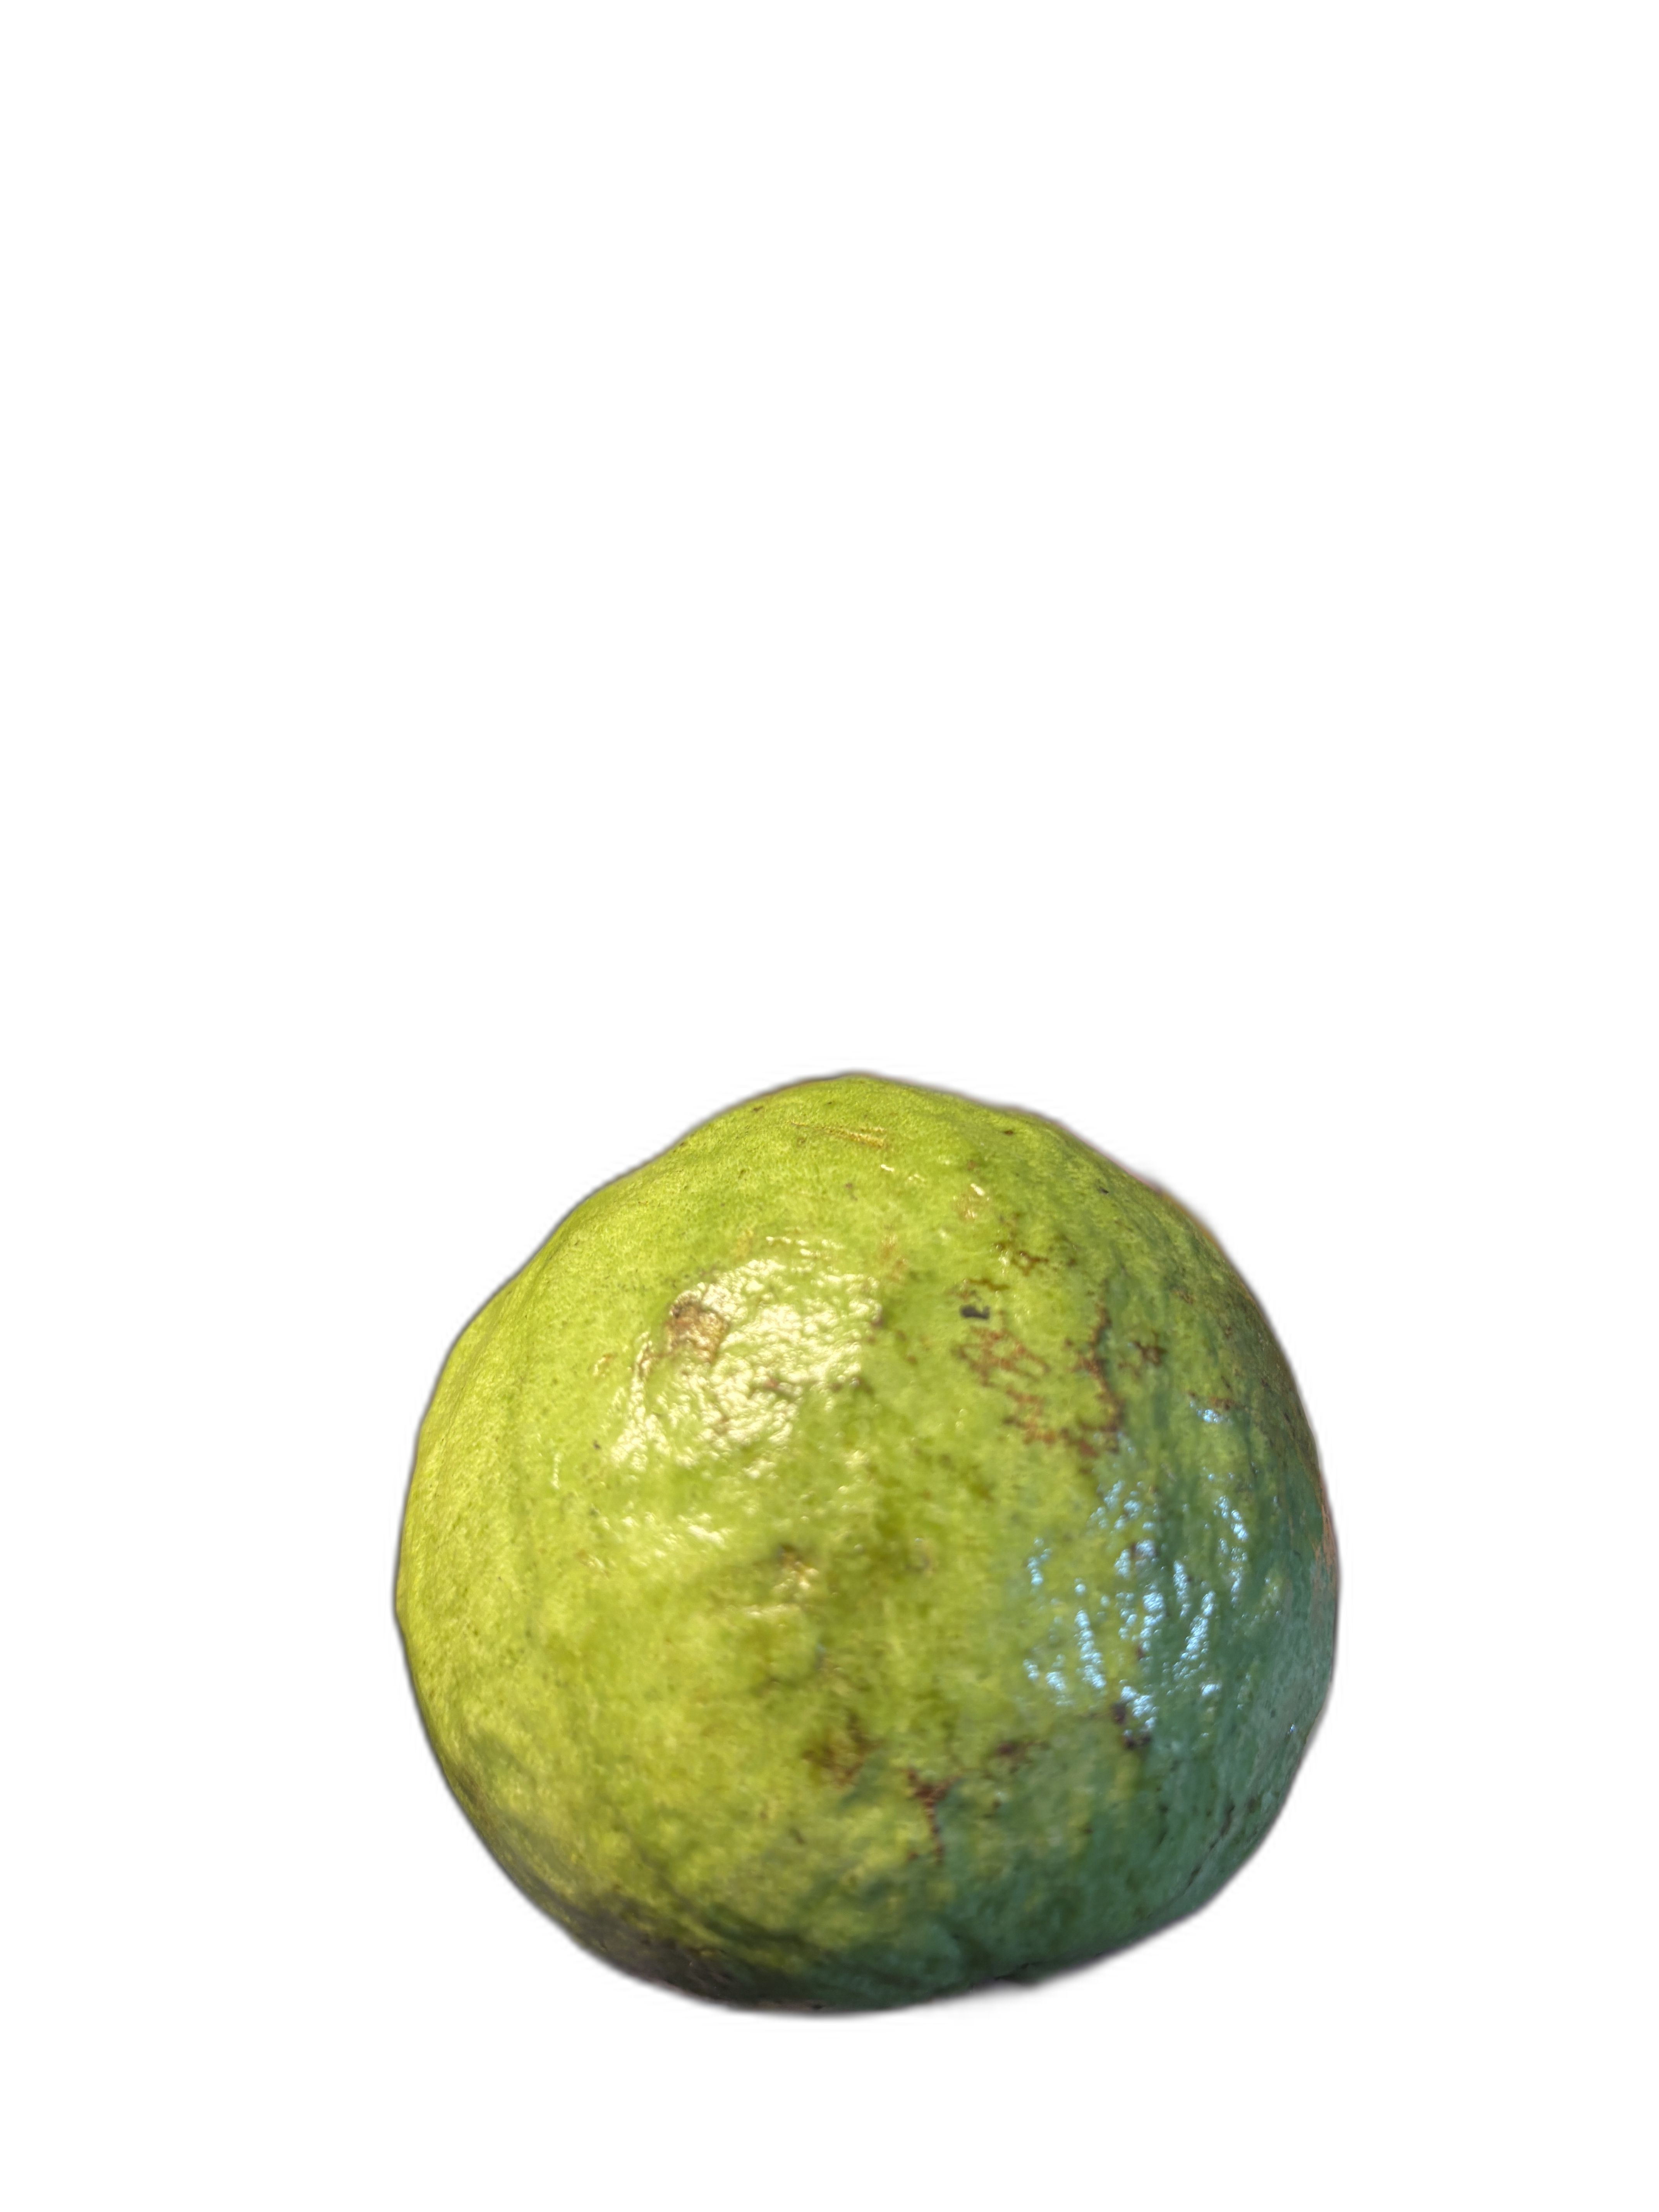
Plant part: fruit
Disease: Scab